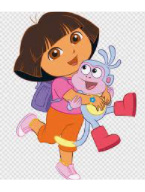
Portrait style: Cartoon Portrait